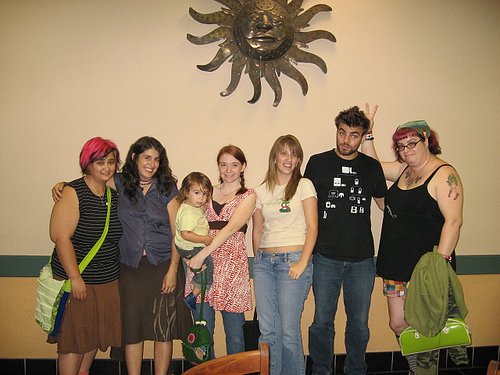
Label: not_food